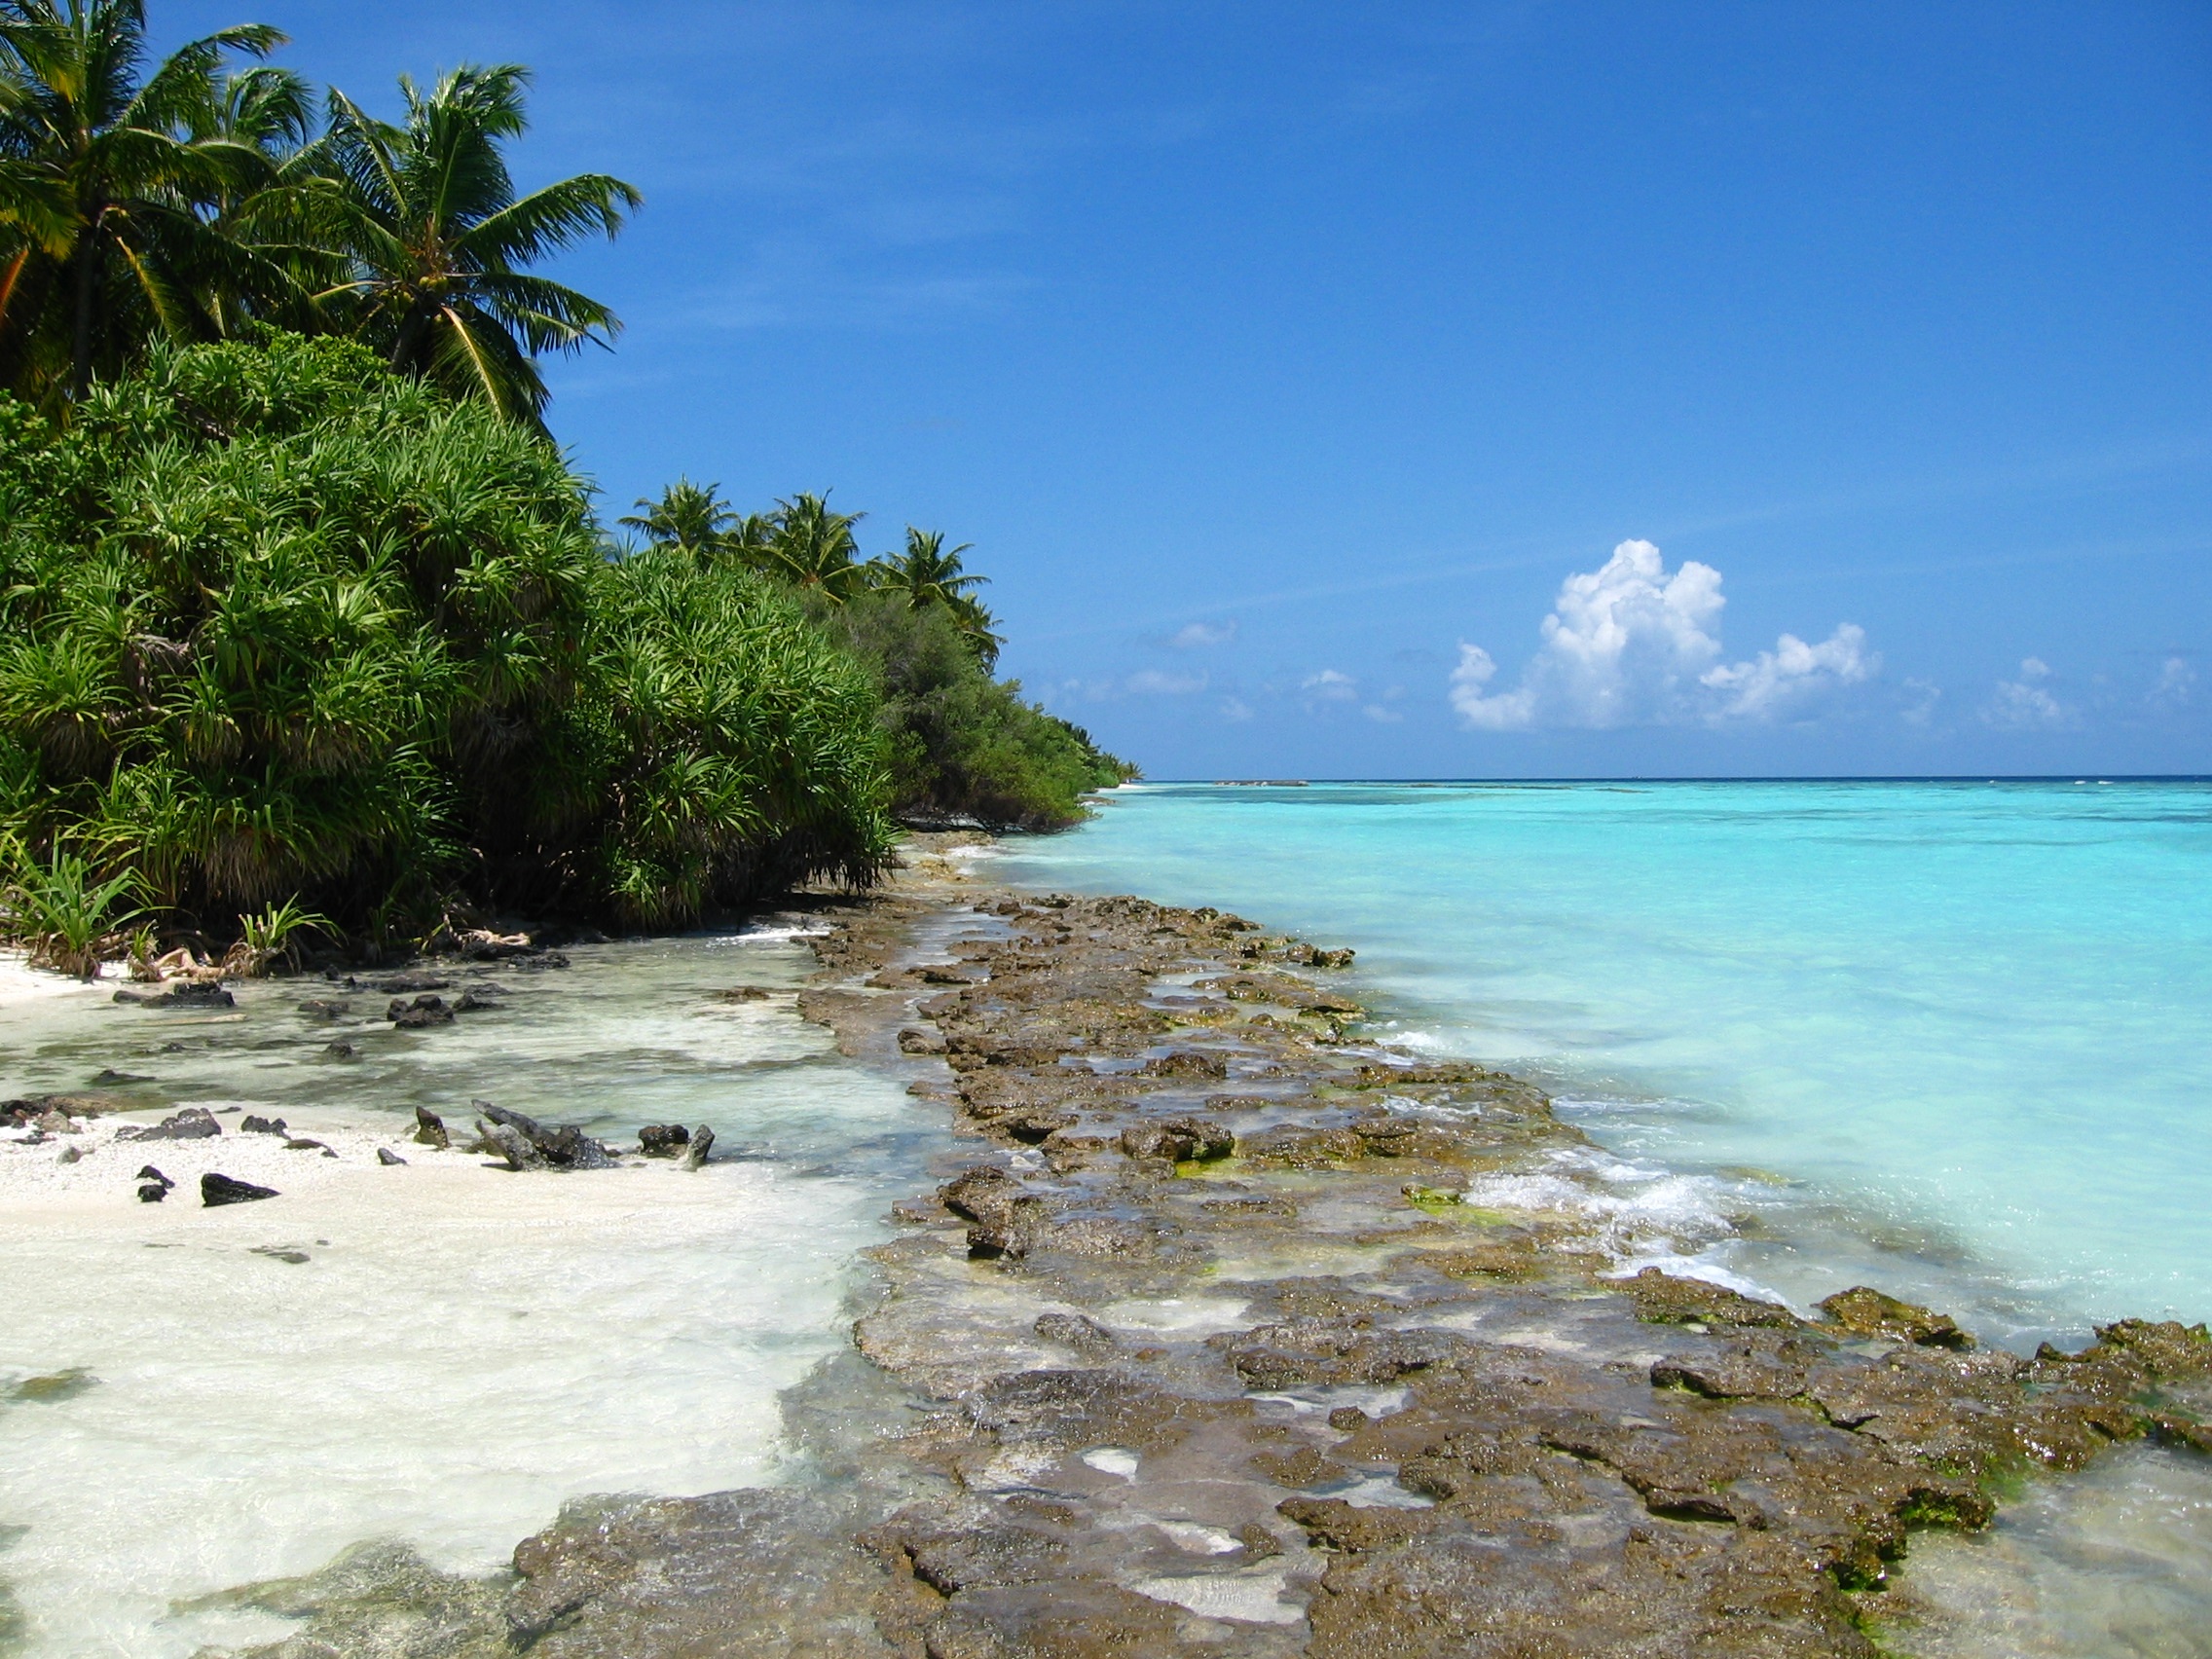
beach, sea, coast, sand, ocean, sky, sun, shore, wave, summer, vacation, cove, holiday, lagoon, bay, island, terrain, body of water, transparent, relaxation, holidays, hot, caribbean, palms, tropics, cape, islet, maldives, landform, north male atoll, geographical feature